Pulpit Rock (Cape Schanck)

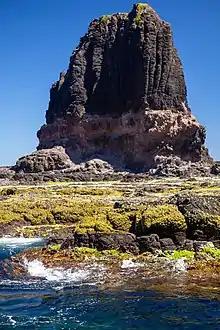
Pulpit Rock

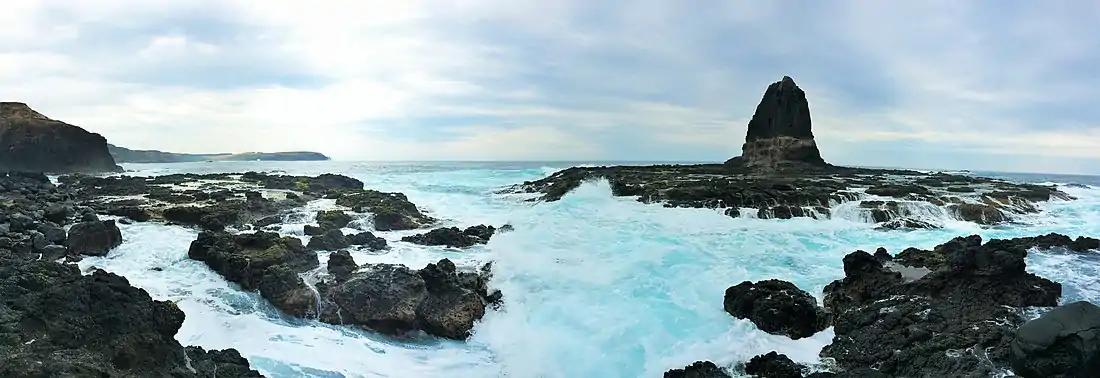
Pulpit Rock - looking as scary as ever. Taken on 10th of October, 2015. Photo details: 4.15mm ƒ/2.2 1/1001s ISO 50

Pulpit Rock is a rock located in Cape Schanck, Victoria, Australia. It is in the Mornington Peninsula National Park, near the Bass Strait.